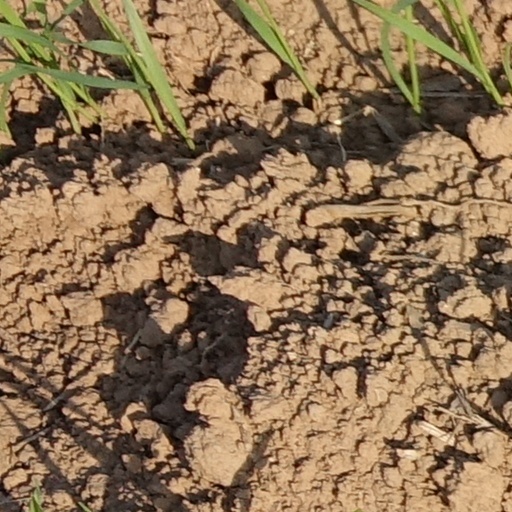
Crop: wheat